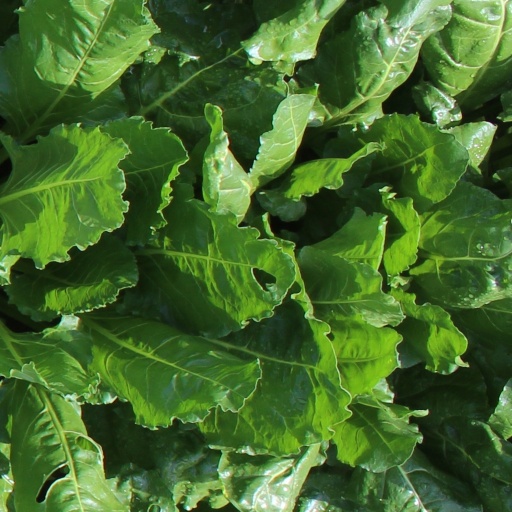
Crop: sugar beet